Taíno genocide

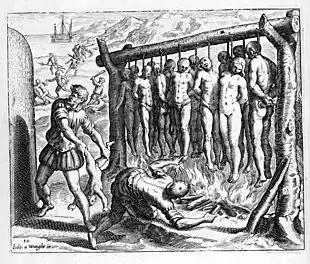
A 16th-century illustration by Flemish Protestant Theodor de Bry for Bartolomé de las Casas' "Brevísima relación de la destrucción de las Indias", depicting Spanish torture and murders of Indigenous peoples during the conquest of Hispaniola.

The Taíno genocide was committed against the Taíno Indigenous people by the Spanish during their colonization of the Caribbean during the 16th century. The population of the Taíno before the arrival of the Spanish Empire on the island of "Quisqueya" or "Ayití" in 1492, which Christopher Columbus baptized as Hispaniola, is estimated at between 10,000 and 1,000,000. The Spanish subjected them to slavery, massacres and other violent treatment after the last Taíno chief was deposed in 1504. By 1514, the population had reportedly been reduced to just 32,000 Taíno, by 1565, the number was reported at 200, and by 1802, they were declared extinct by the Spanish colonial authorities. However, descendants of the Taíno continue to live and their disappearance from records was part of a fictional story created by the Spanish Empire with the intention of erasing them from history.